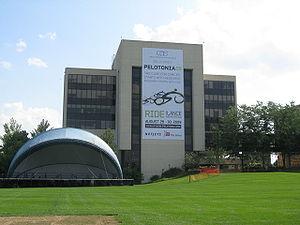
Chemical Abstracts Service est une division de la société américaine de chimie American Chemical Society qui produit un index de la littérature scientifique concernant la chimie et les domaines apparentés, les Chemical Abstracts, publiés dès 1907, ce qui en fait l'index le plus long dans la littérature.